Siege of Bastogne

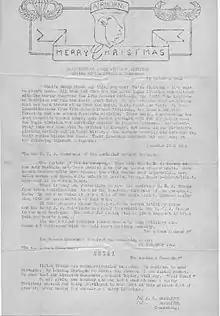
Letter from General McAuliffe on Christmas Day to the 101st Airborne troops defending Bastogne, containing a report of the famous one-word reply to the Germans: "NUTS!".

It was on 22 December that von Lüttwitz submitted the following demand for surrender to his American counterpart commanding the American forces in Bastogne, McAuliffe: